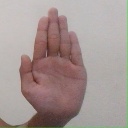
अक्षर: ध